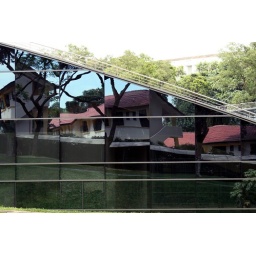
a mirror wall of the Arts Faculty Building in Nanyang Technological University